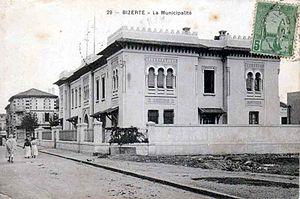
La minicipalité de Bizerte, Bizerte, Tunisie
Bizerte ou Banzart est une ville du nord de la Tunisie située entre la mer Méditerranée et le lac de Bizerte. Elle est le chef-lieu d'un gouvernorat peuplé de plus d'un demi-million d'habitants. La ville compte 136 917 habitants en 2014.
L'histoire des Juifs en Tunisie sous le protectorat français s'étend de l'instauration du protectorat français de Tunisie le 12 mai 1881 à la proclamation de l'indépendance du pays le 20 mars 1956.